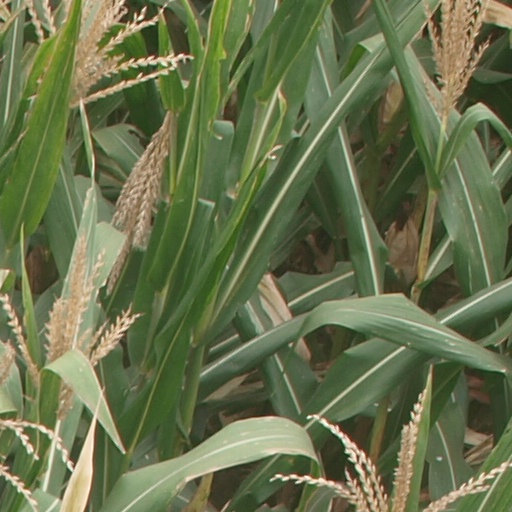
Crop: maize; corn